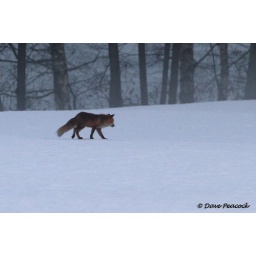
Had just opened the door to let my Cat Larsson in and spoted this fox in the field below the house.